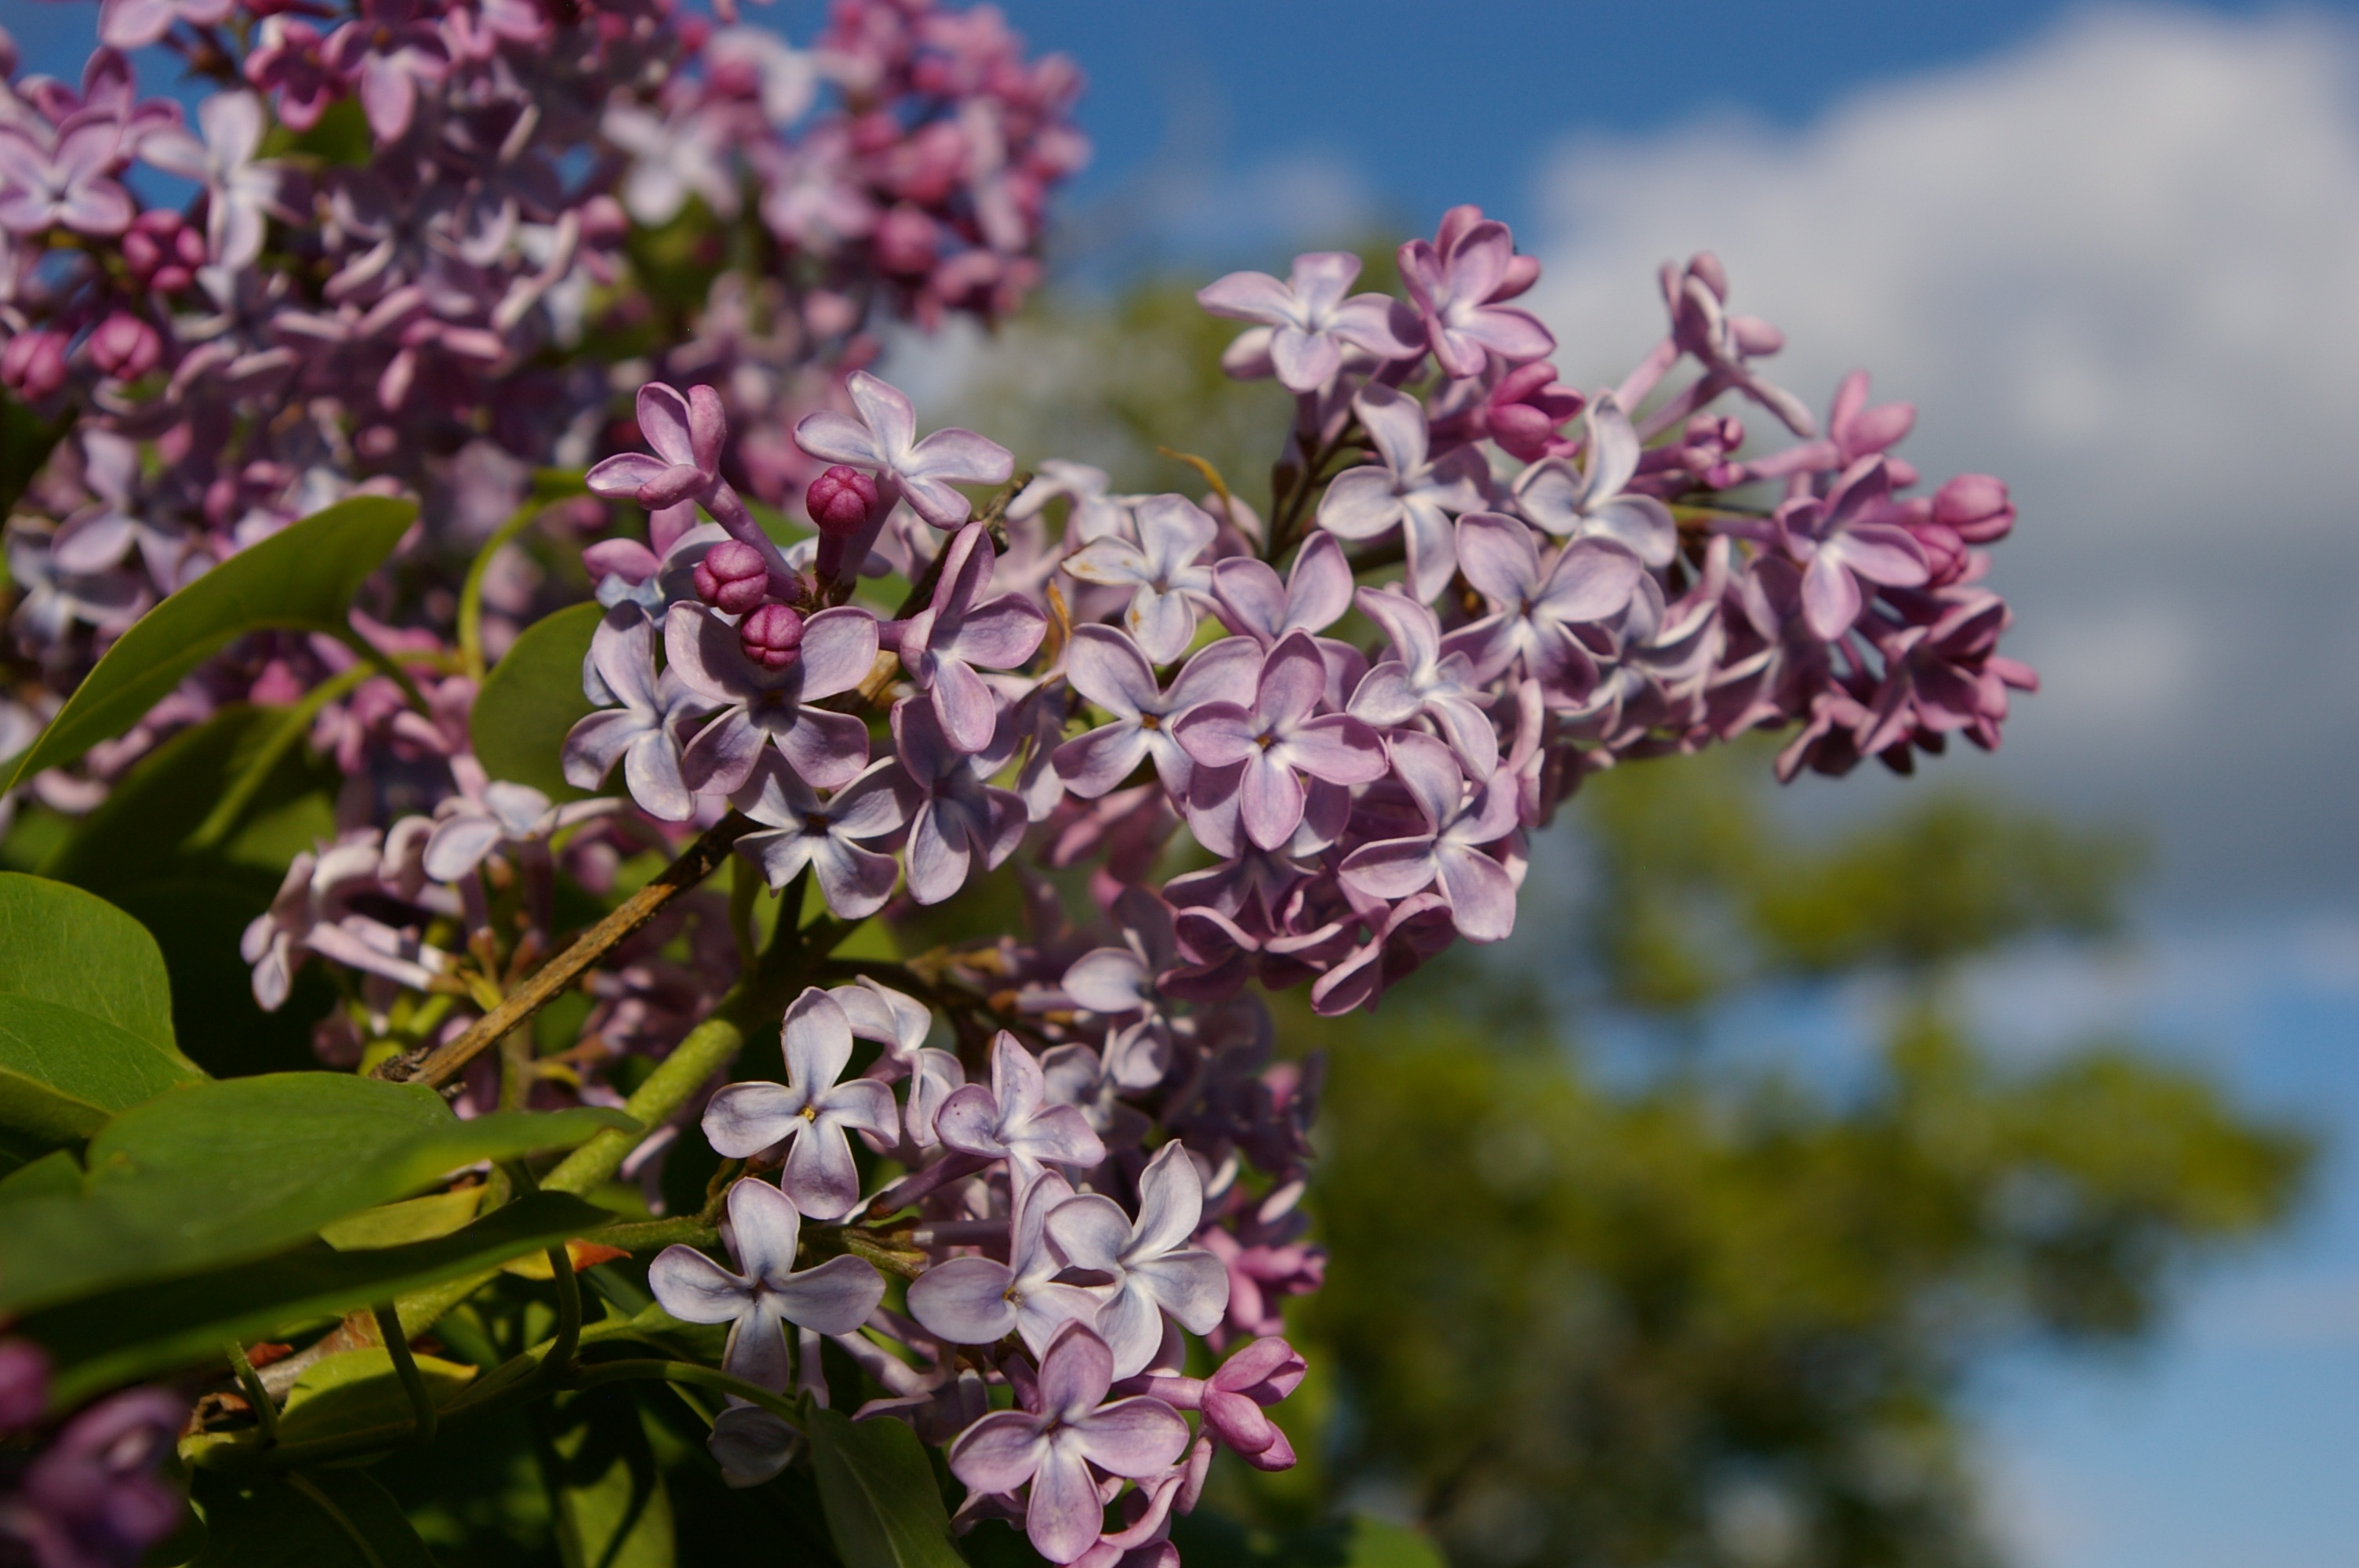
nature, branch, blossom, plant, flower, purple, petal, spring, botany, flora, wildflower, shrub, syren, lilac, flowering, macro photography, flowering plant, land plant